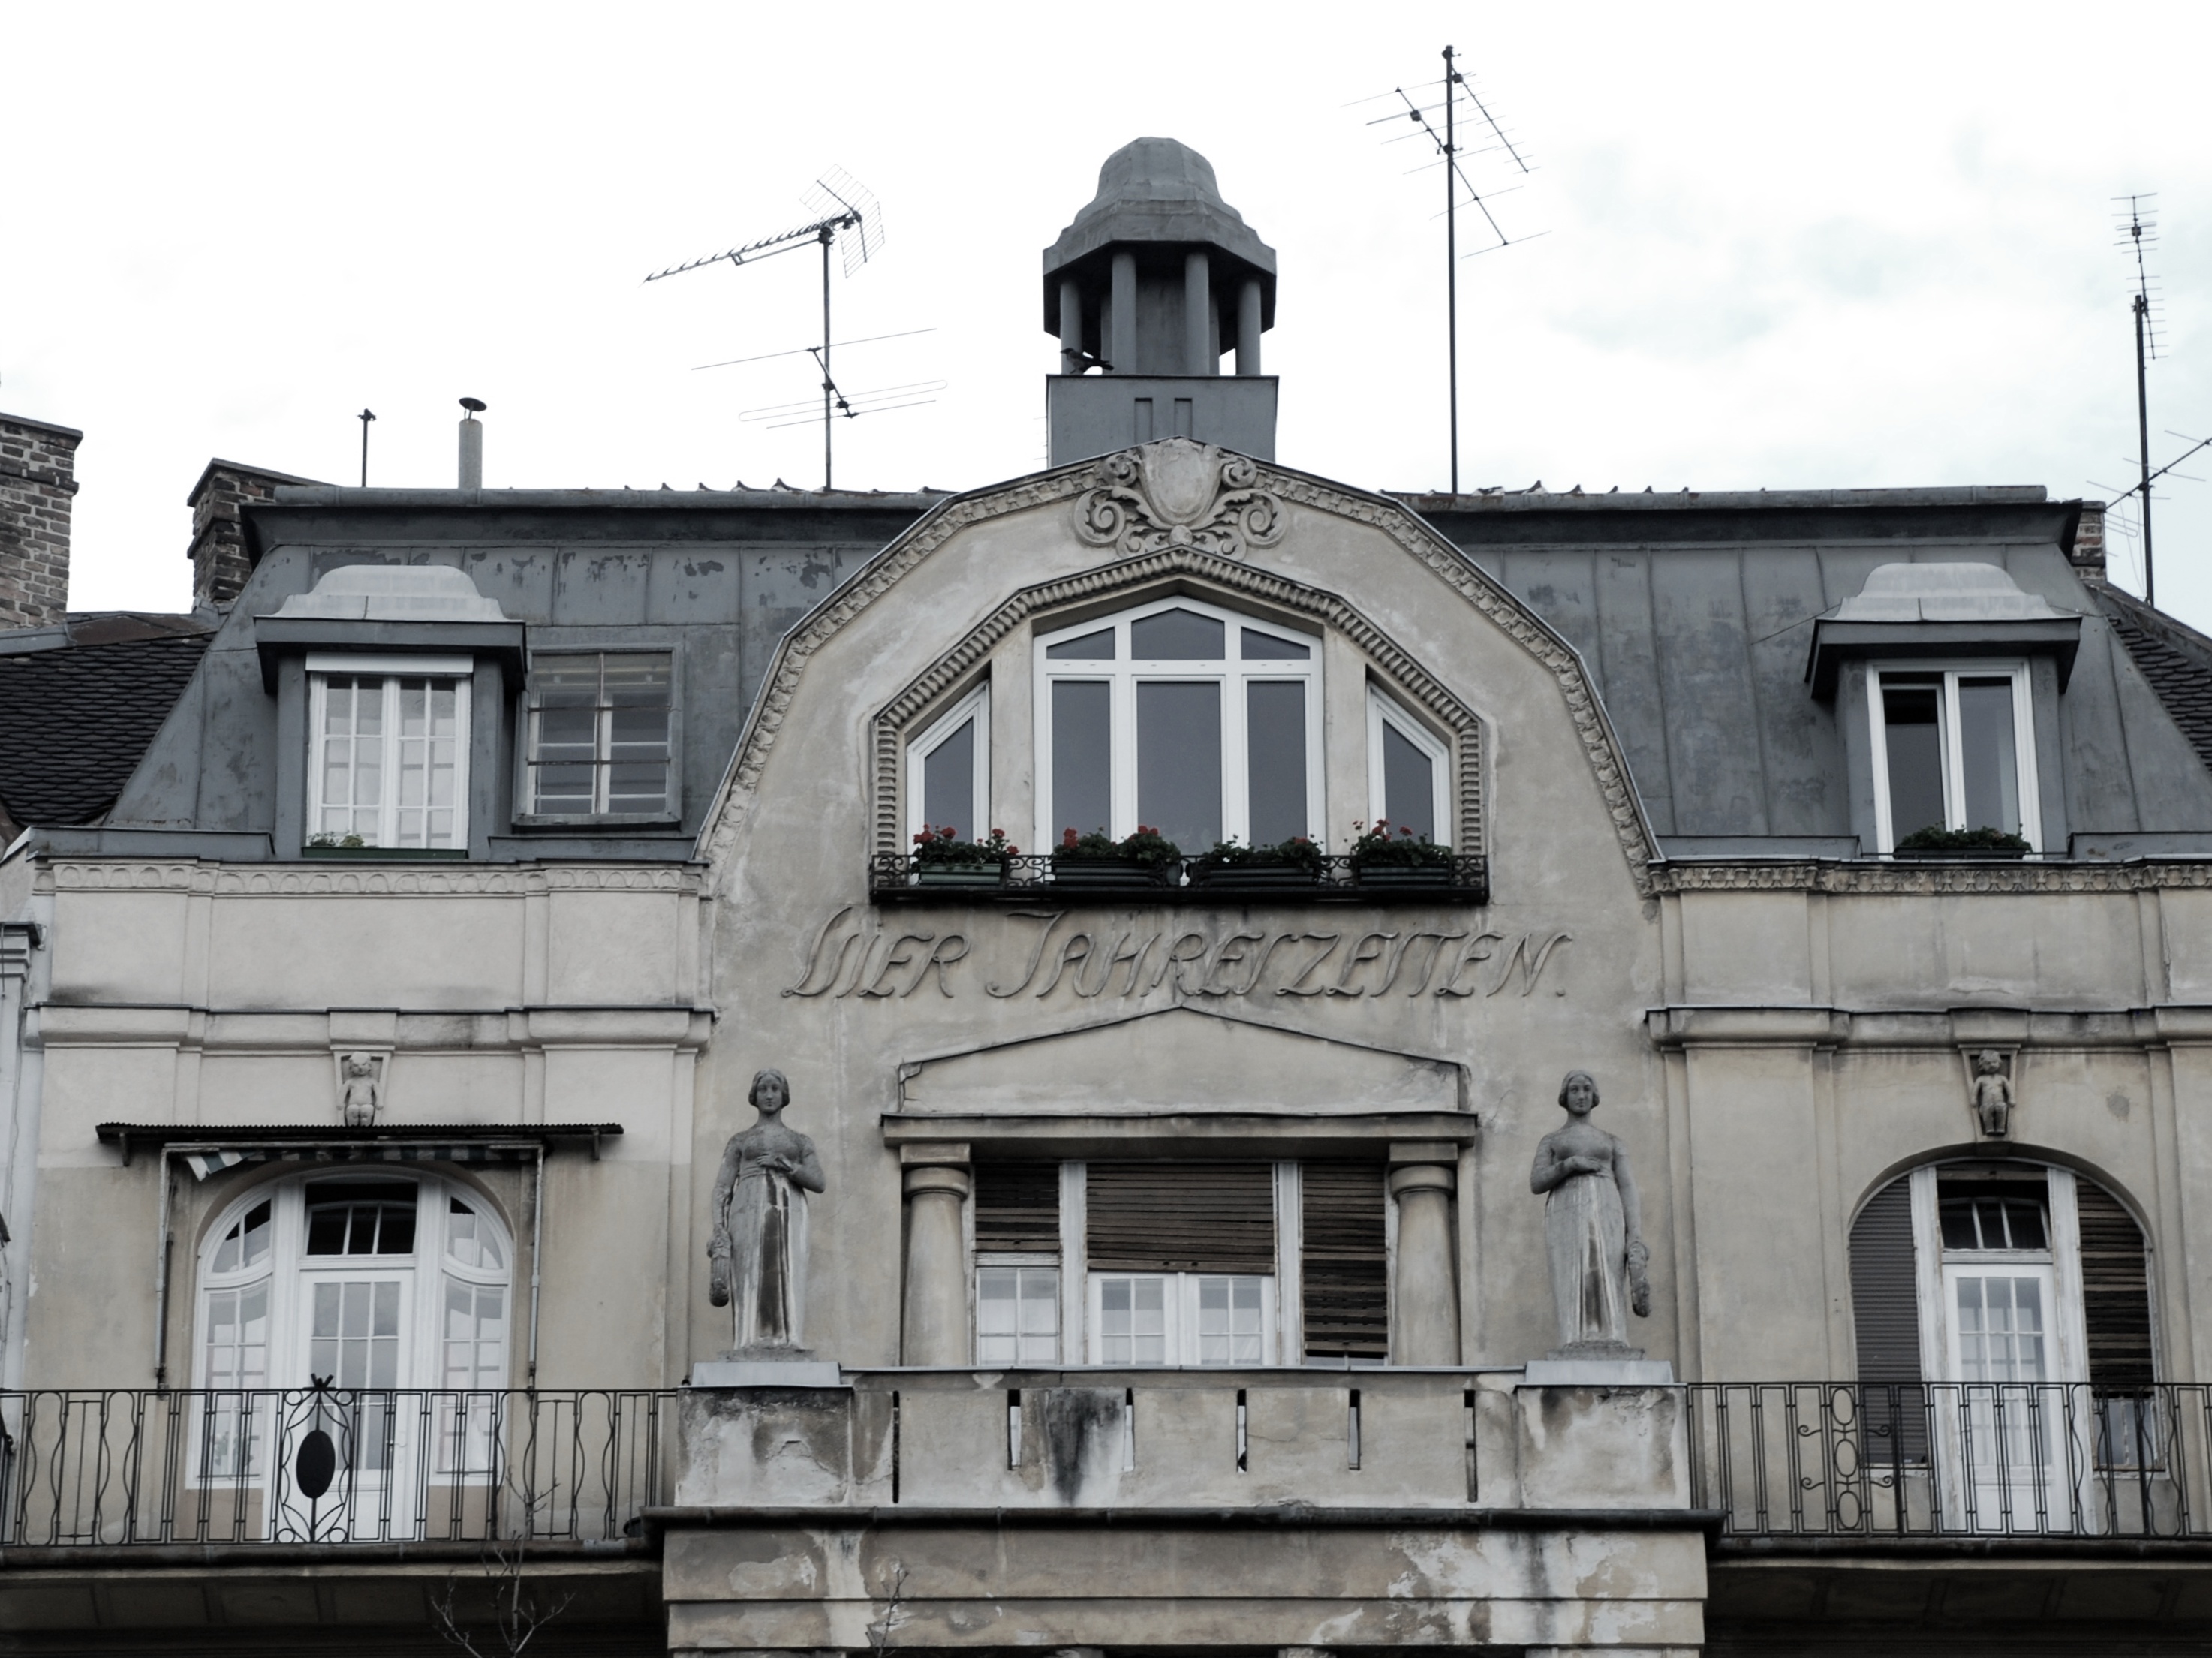
architecture, mansion, house, town, building, city, cityscape, facade, church, chapel, nikon, place of worship, austria, vienna, synagogue, d80, cityscapes, wien, 18135mmf3556g, nikond80, osterreich